Oscar Ortiz (footballer)

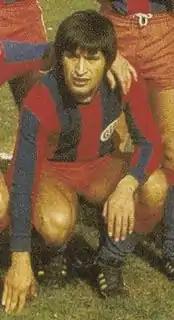
Ortiz at San Lorenzo de Almagro

Oscar Alberto Ortiz (born 8 April 1953 in Chacabuco, Buenos Aires) is a retired Argentine footballer who played as a winger.